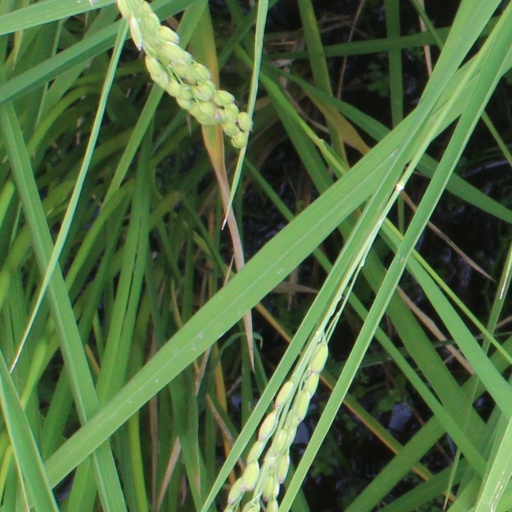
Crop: rice